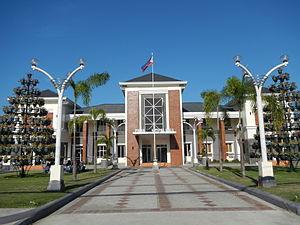
Pilar est une municipalité de la province de Bataan.